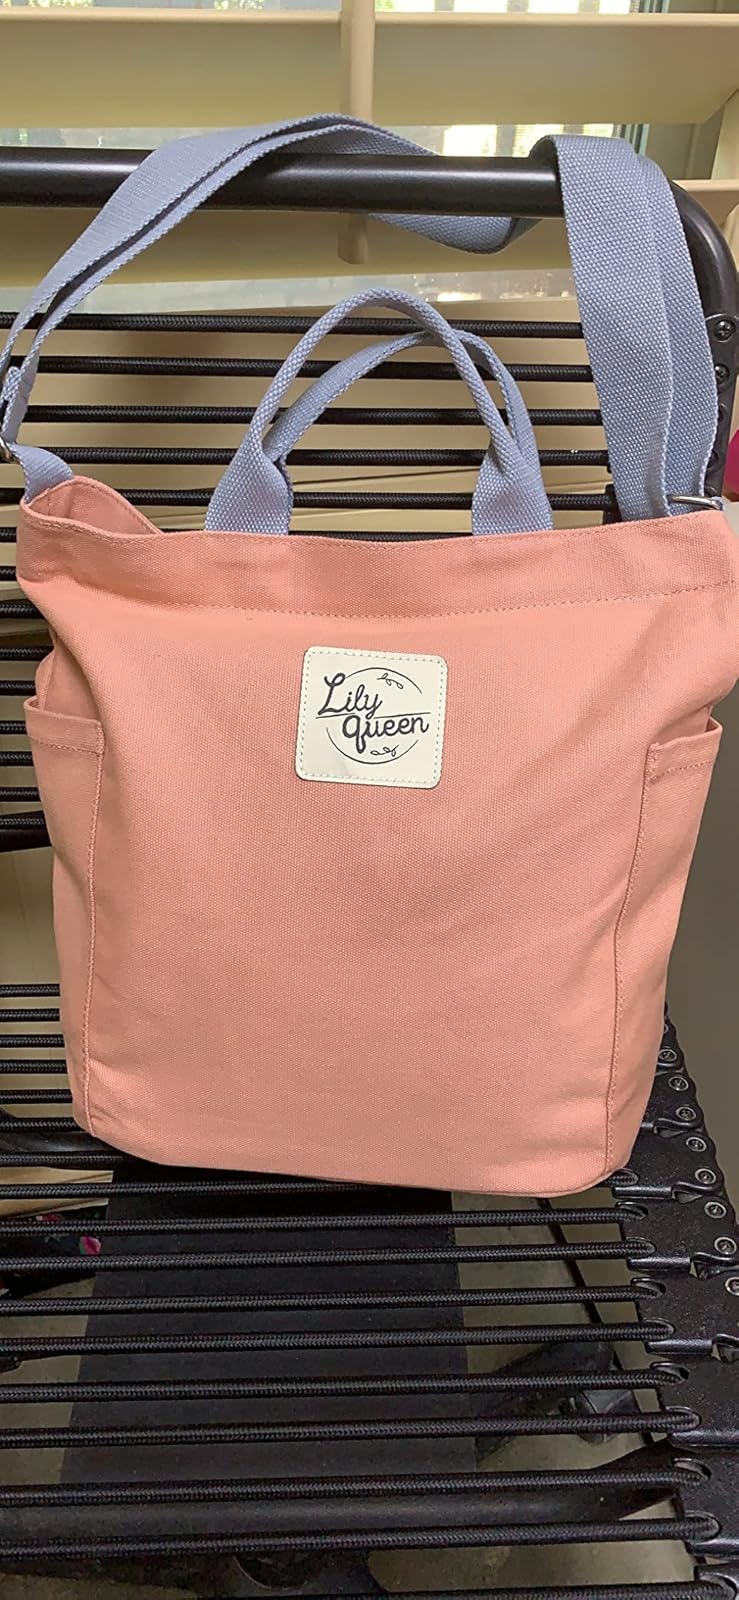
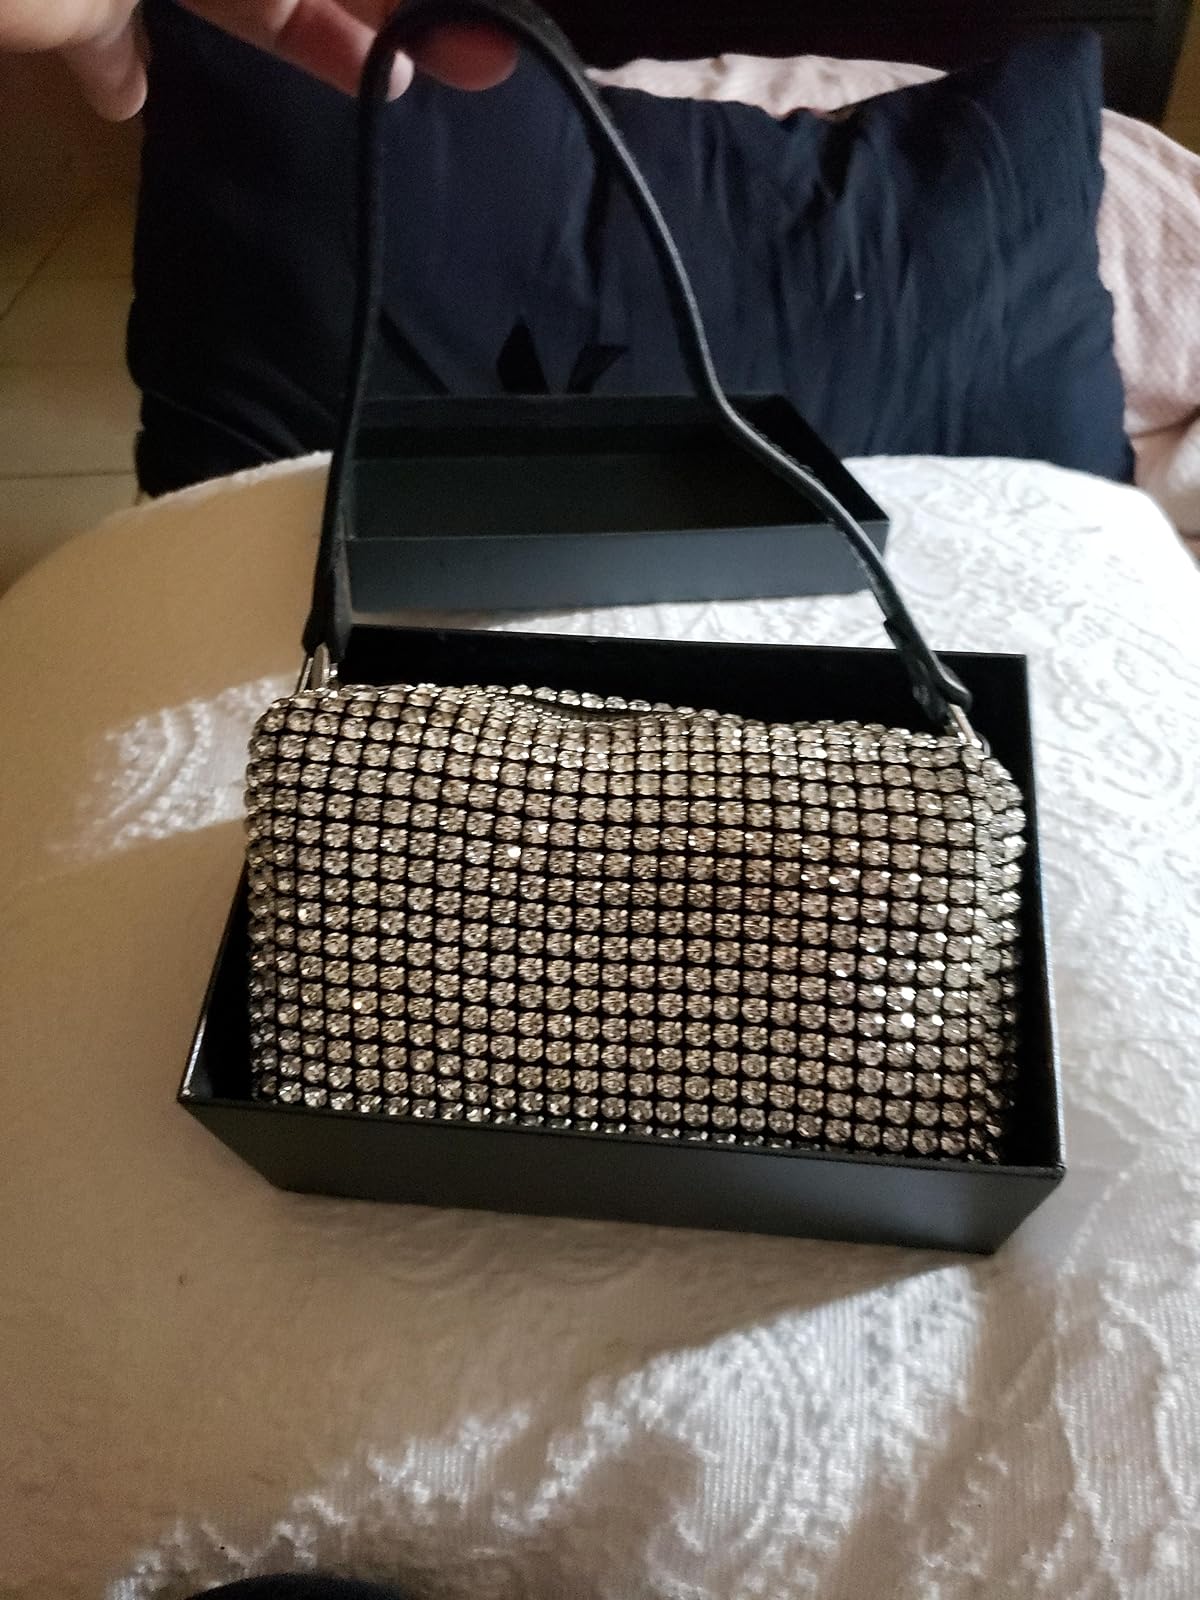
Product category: accessories_handbag
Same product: no